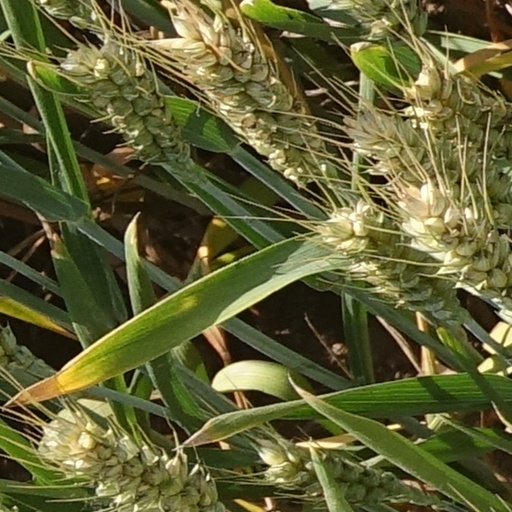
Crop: wheat